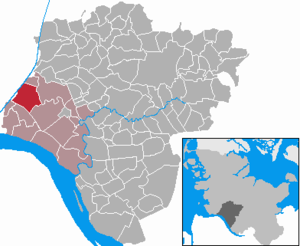
Ecklak
Kort
Ecklak er en by og en kommune i det nordlige Tyskland, beliggende i Amt Wilstermarsch i den sydvestlige del af Kreis Steinburg. Kreis Steinburg ligger i den sydvestlige del af delstaten Slesvig-Holsten.